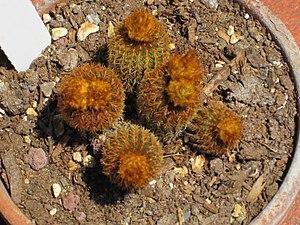
Frailea est un genre de cactus de forme globulaire ou cylindrique endémique du Brésil. C'est une espèce cleistogame.